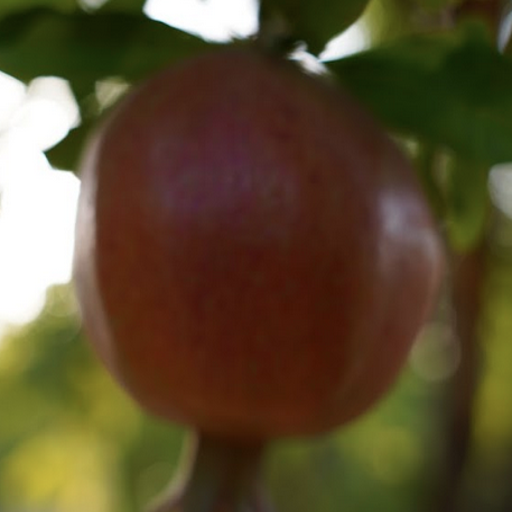
Label: Healthy